James Asposas House

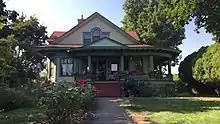

The James Aspoas House, at 1610 Fifteenth Ave. in Lewiston, Idaho, was designed by architect James H. Nave and was built in 1904. It was listed on the National Register of Historic Places in 1994.